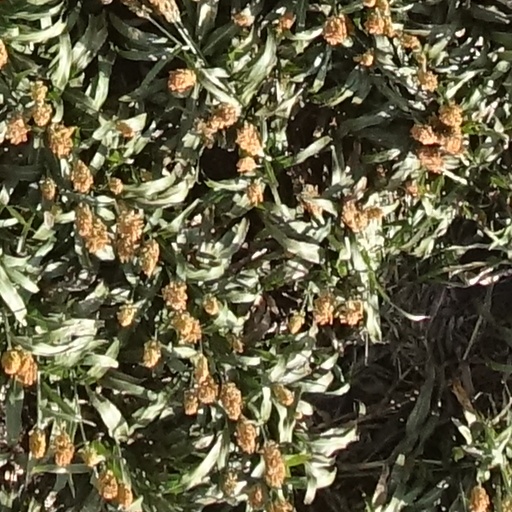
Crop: sorghum